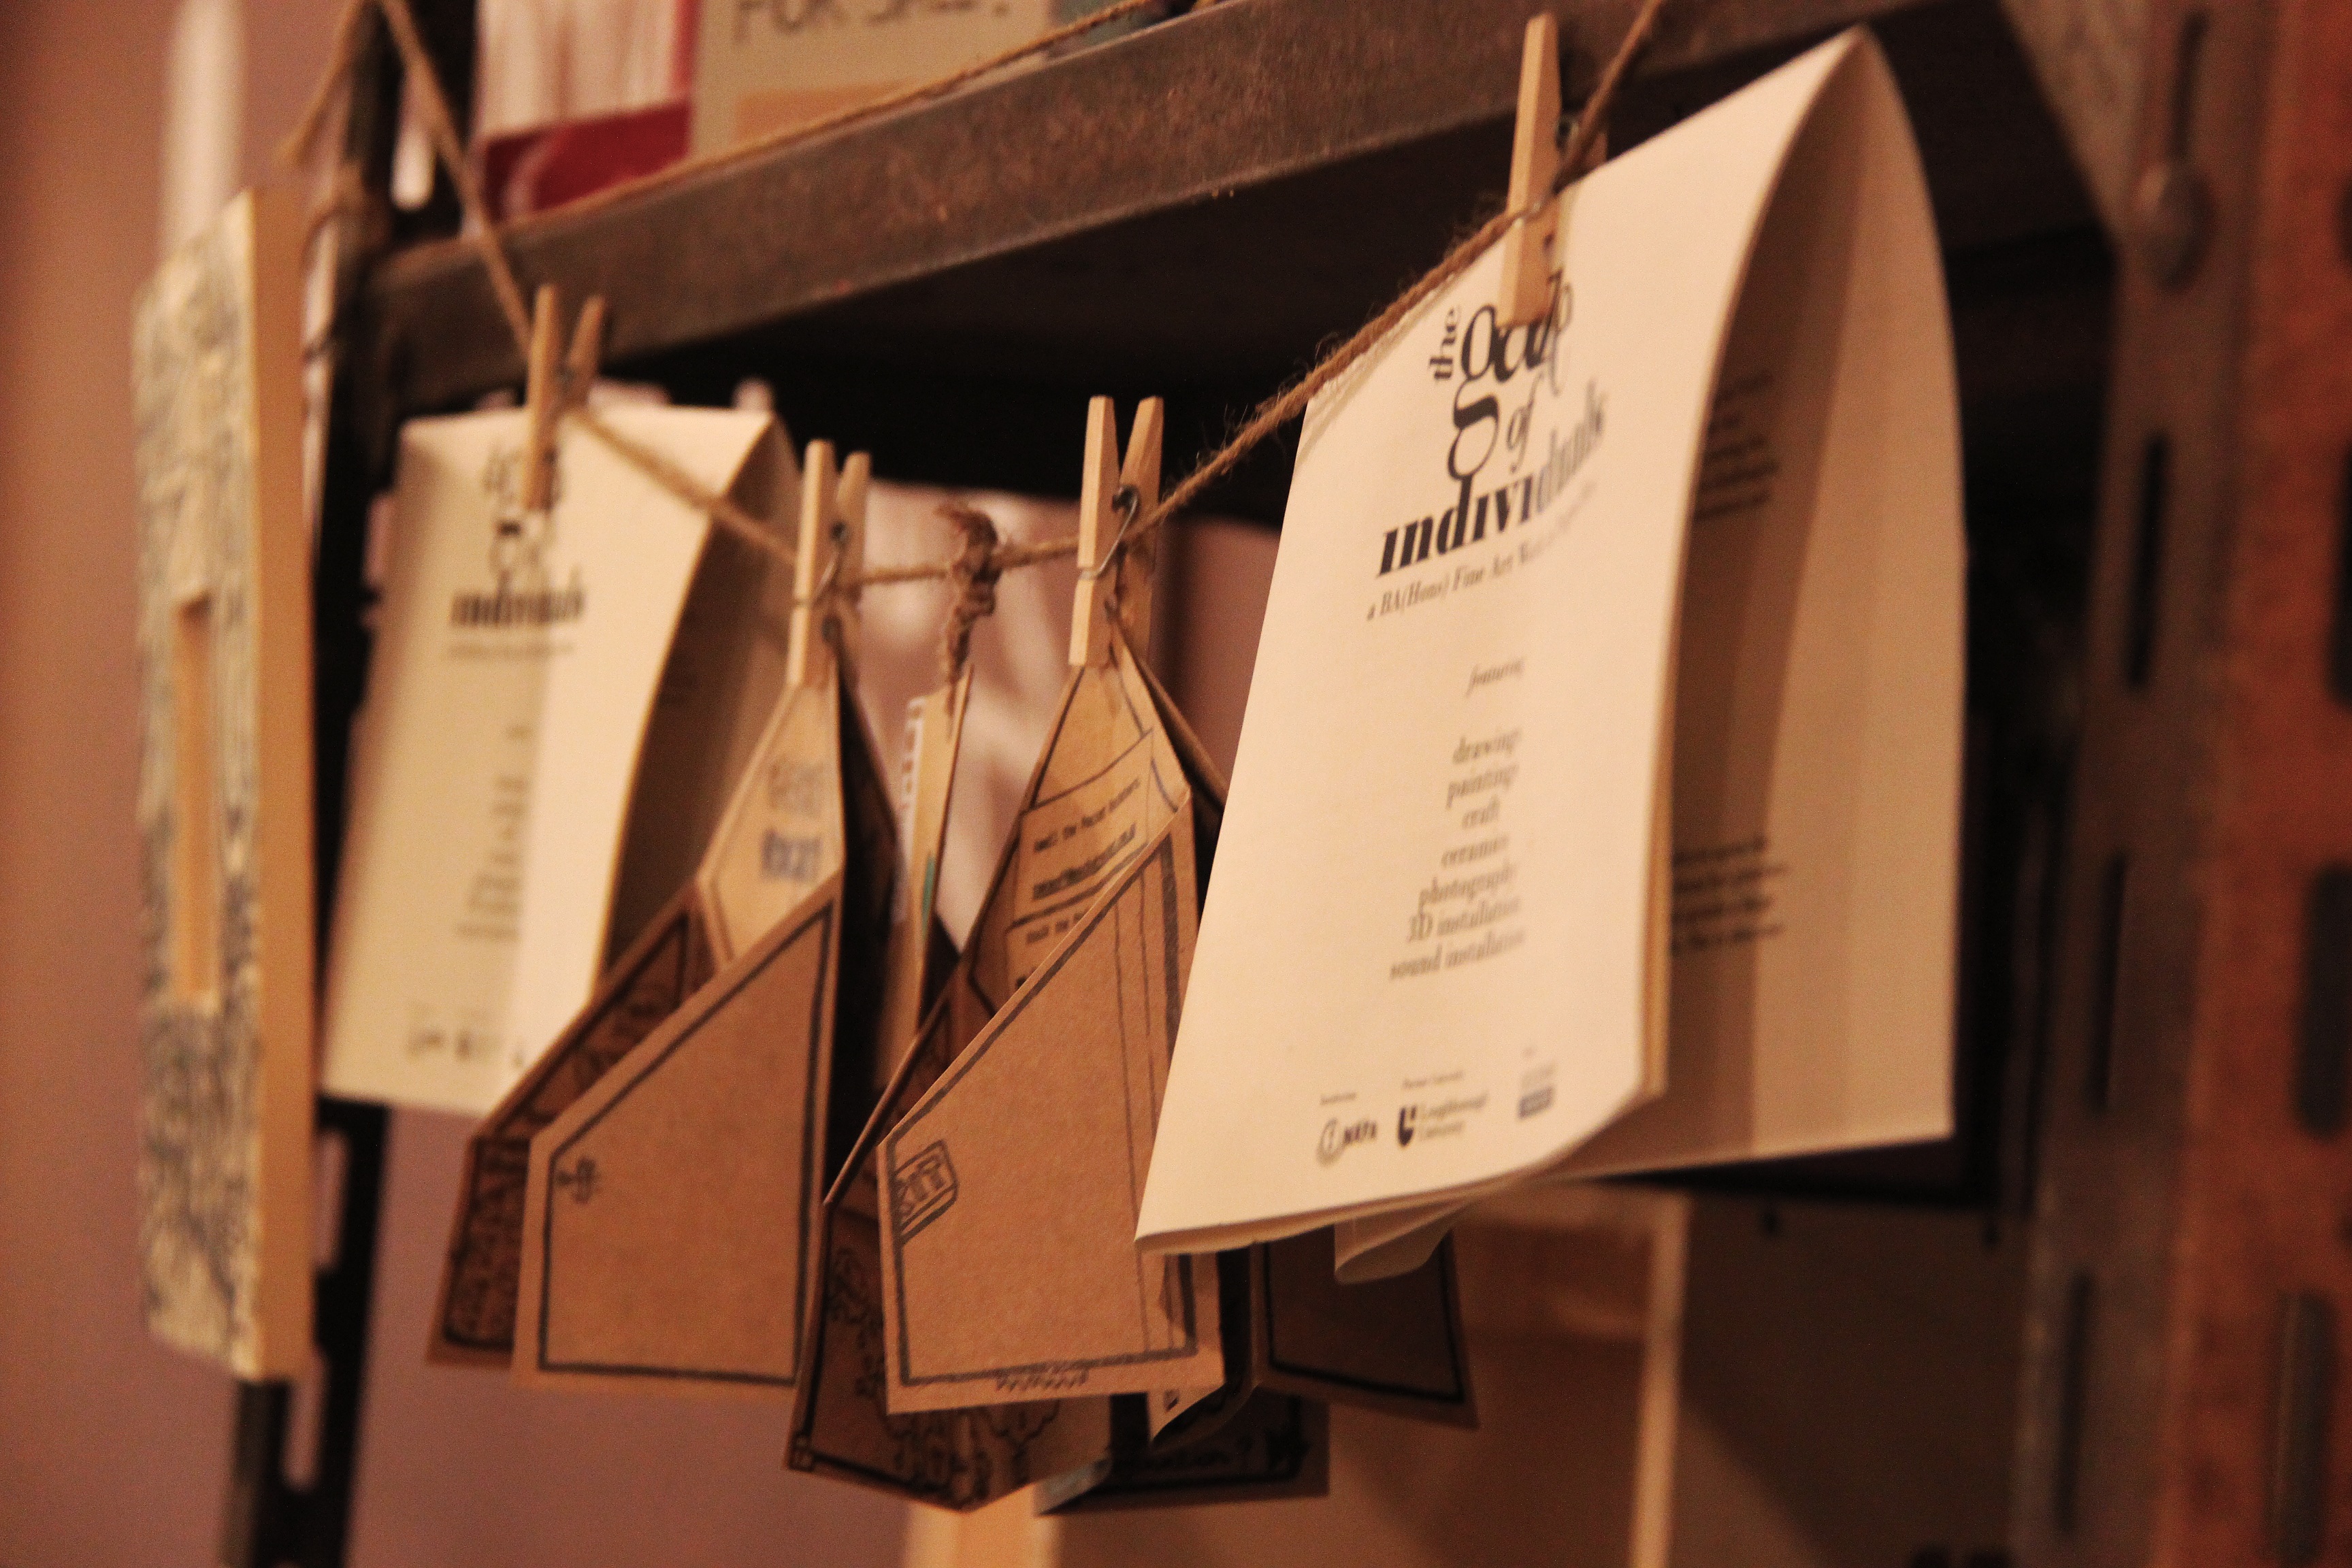
cafe, wood, hanging, decor, card, art, design, photograph, tourist attraction, singapore, messages, clips